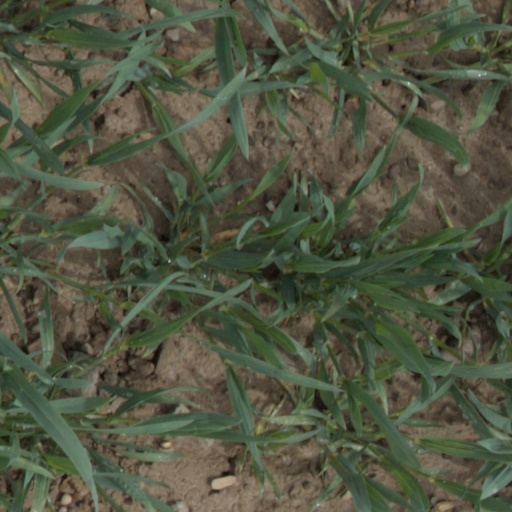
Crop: wheat